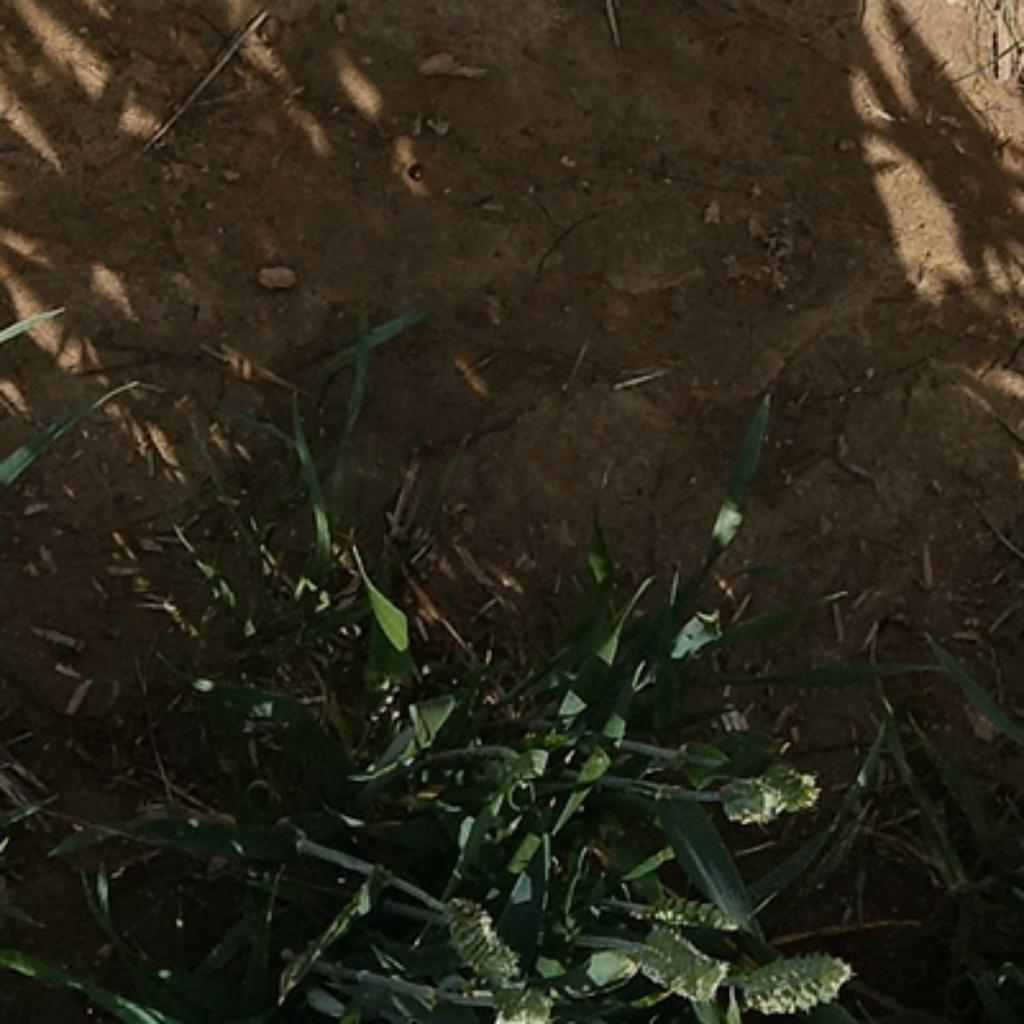
Country: France
Location: VLB
Wheat development stage: Filling